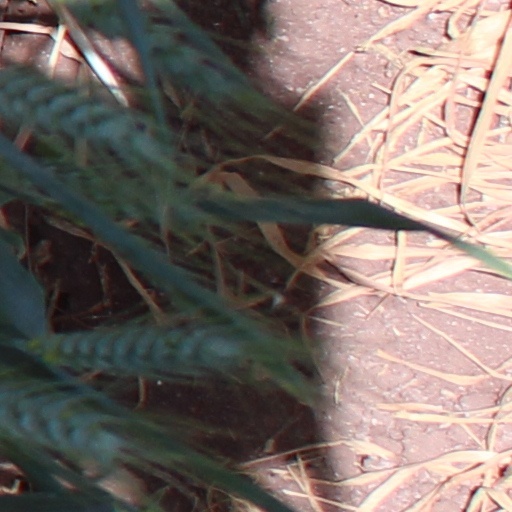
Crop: wheat